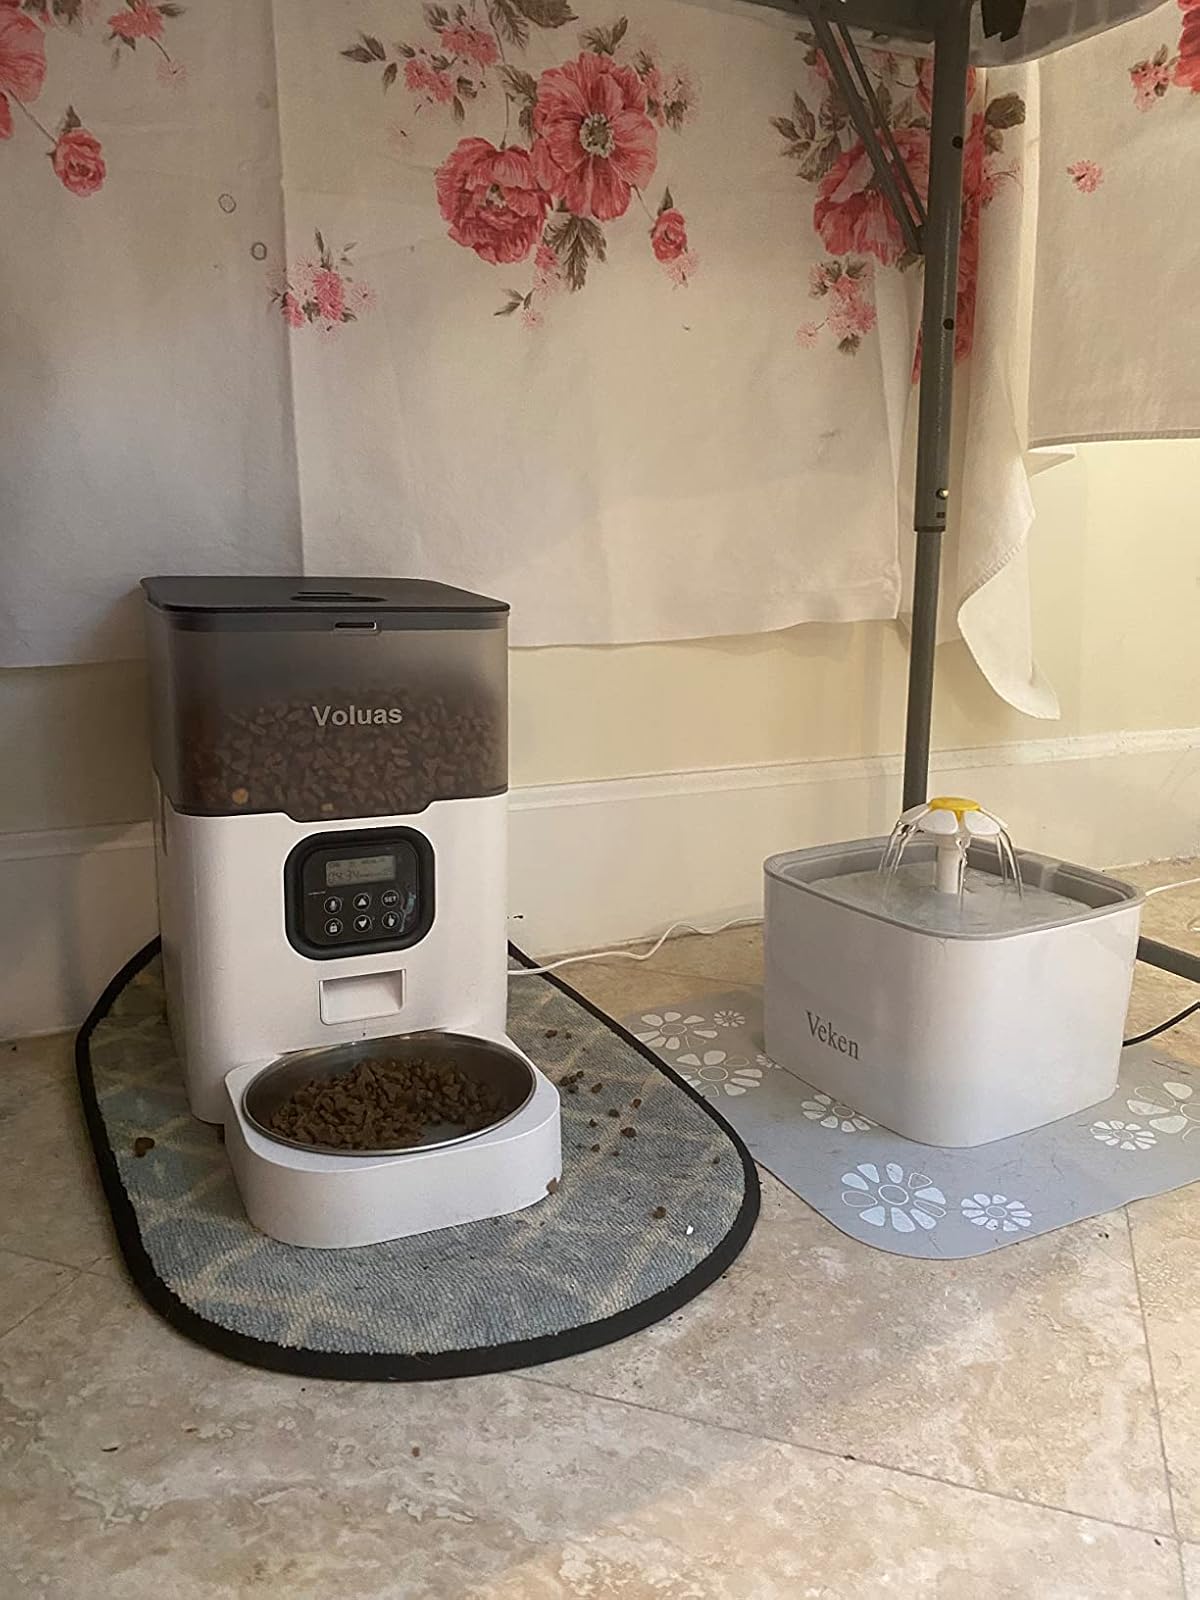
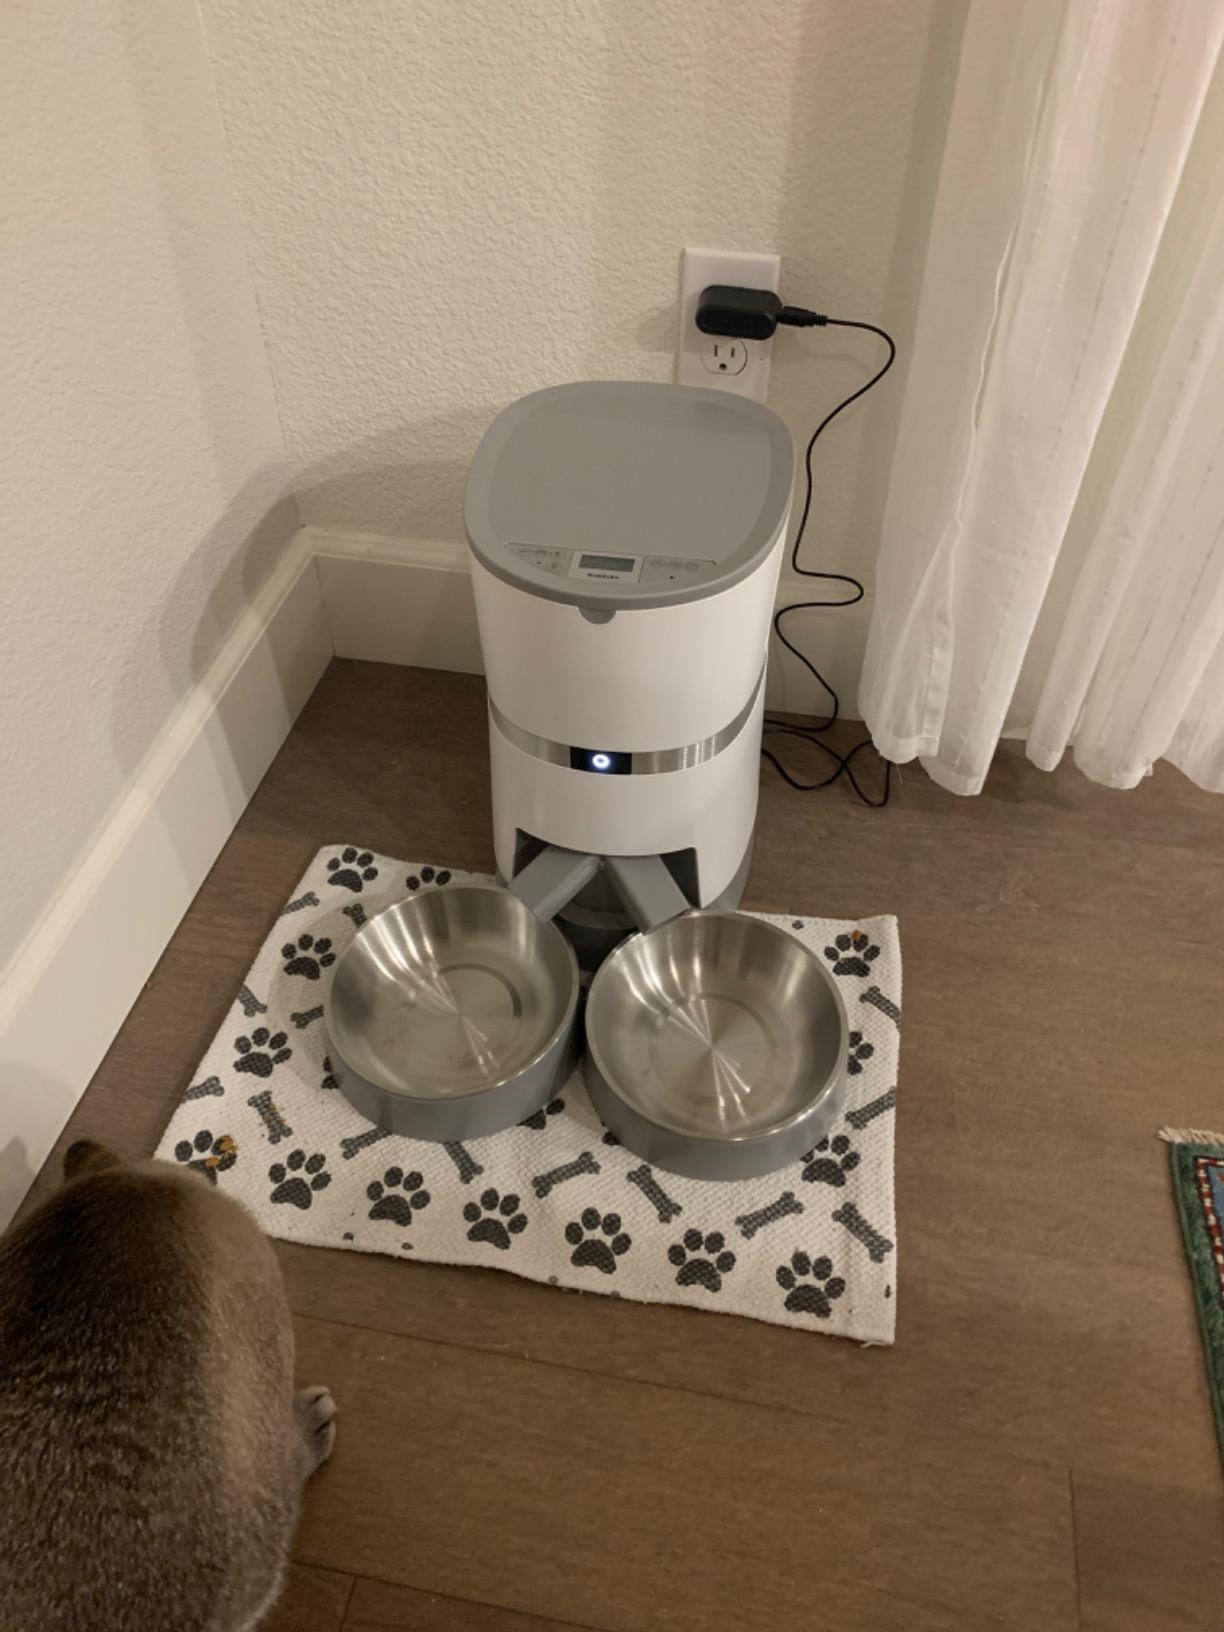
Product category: items_feeder
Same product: no